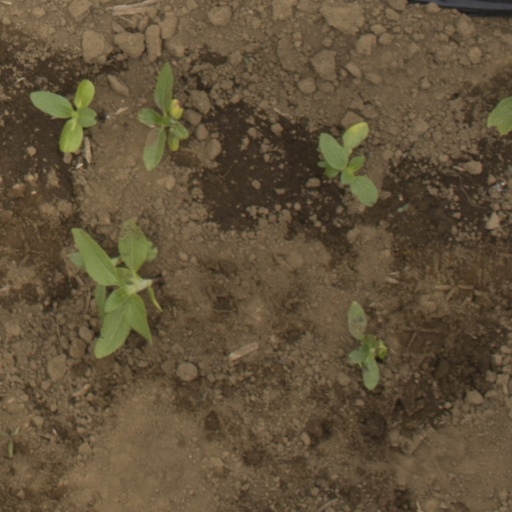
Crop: Jerusalem artichoke